Space Coast

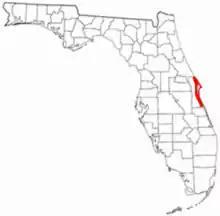
Location of Florida's Space Coast

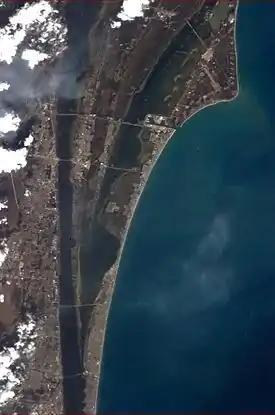
Florida's Space Coast surrounding Merritt Island, seen from the International Space Station

The Space Coast is a region in the U.S. state of Florida around the Kennedy Space Center (KSC) and Cape Canaveral Space Force Station. It is one of several "themed" coasts around Florida. All orbital launches from American soil carrying NASA and commercial astronauts as of 2025 (starting from Project Mercury in 1961 and continuing in the Commercial Crew Program and SpaceX Crew Dragon private missions since 2020) have departed from either KSC or Cape Canaveral. The Space Force Station has also launched unmanned military and civilian rockets. Cities in the area include Port St. John, Titusville, Cocoa, Rockledge, Cape Canaveral, Merritt Island (unincorporated), Cocoa Beach, Melbourne, Satellite Beach, Indian Harbour Beach, Indialantic, Melbourne Beach, Palm Bay, and Viera (unincorporated). Much of the area lies within Brevard County. It is bounded on the south by the Treasure Coast, on the west by Central Florida including Orlando (and is economically tied to that region), on the north by Volusia County, and on the east by the Atlantic Ocean.